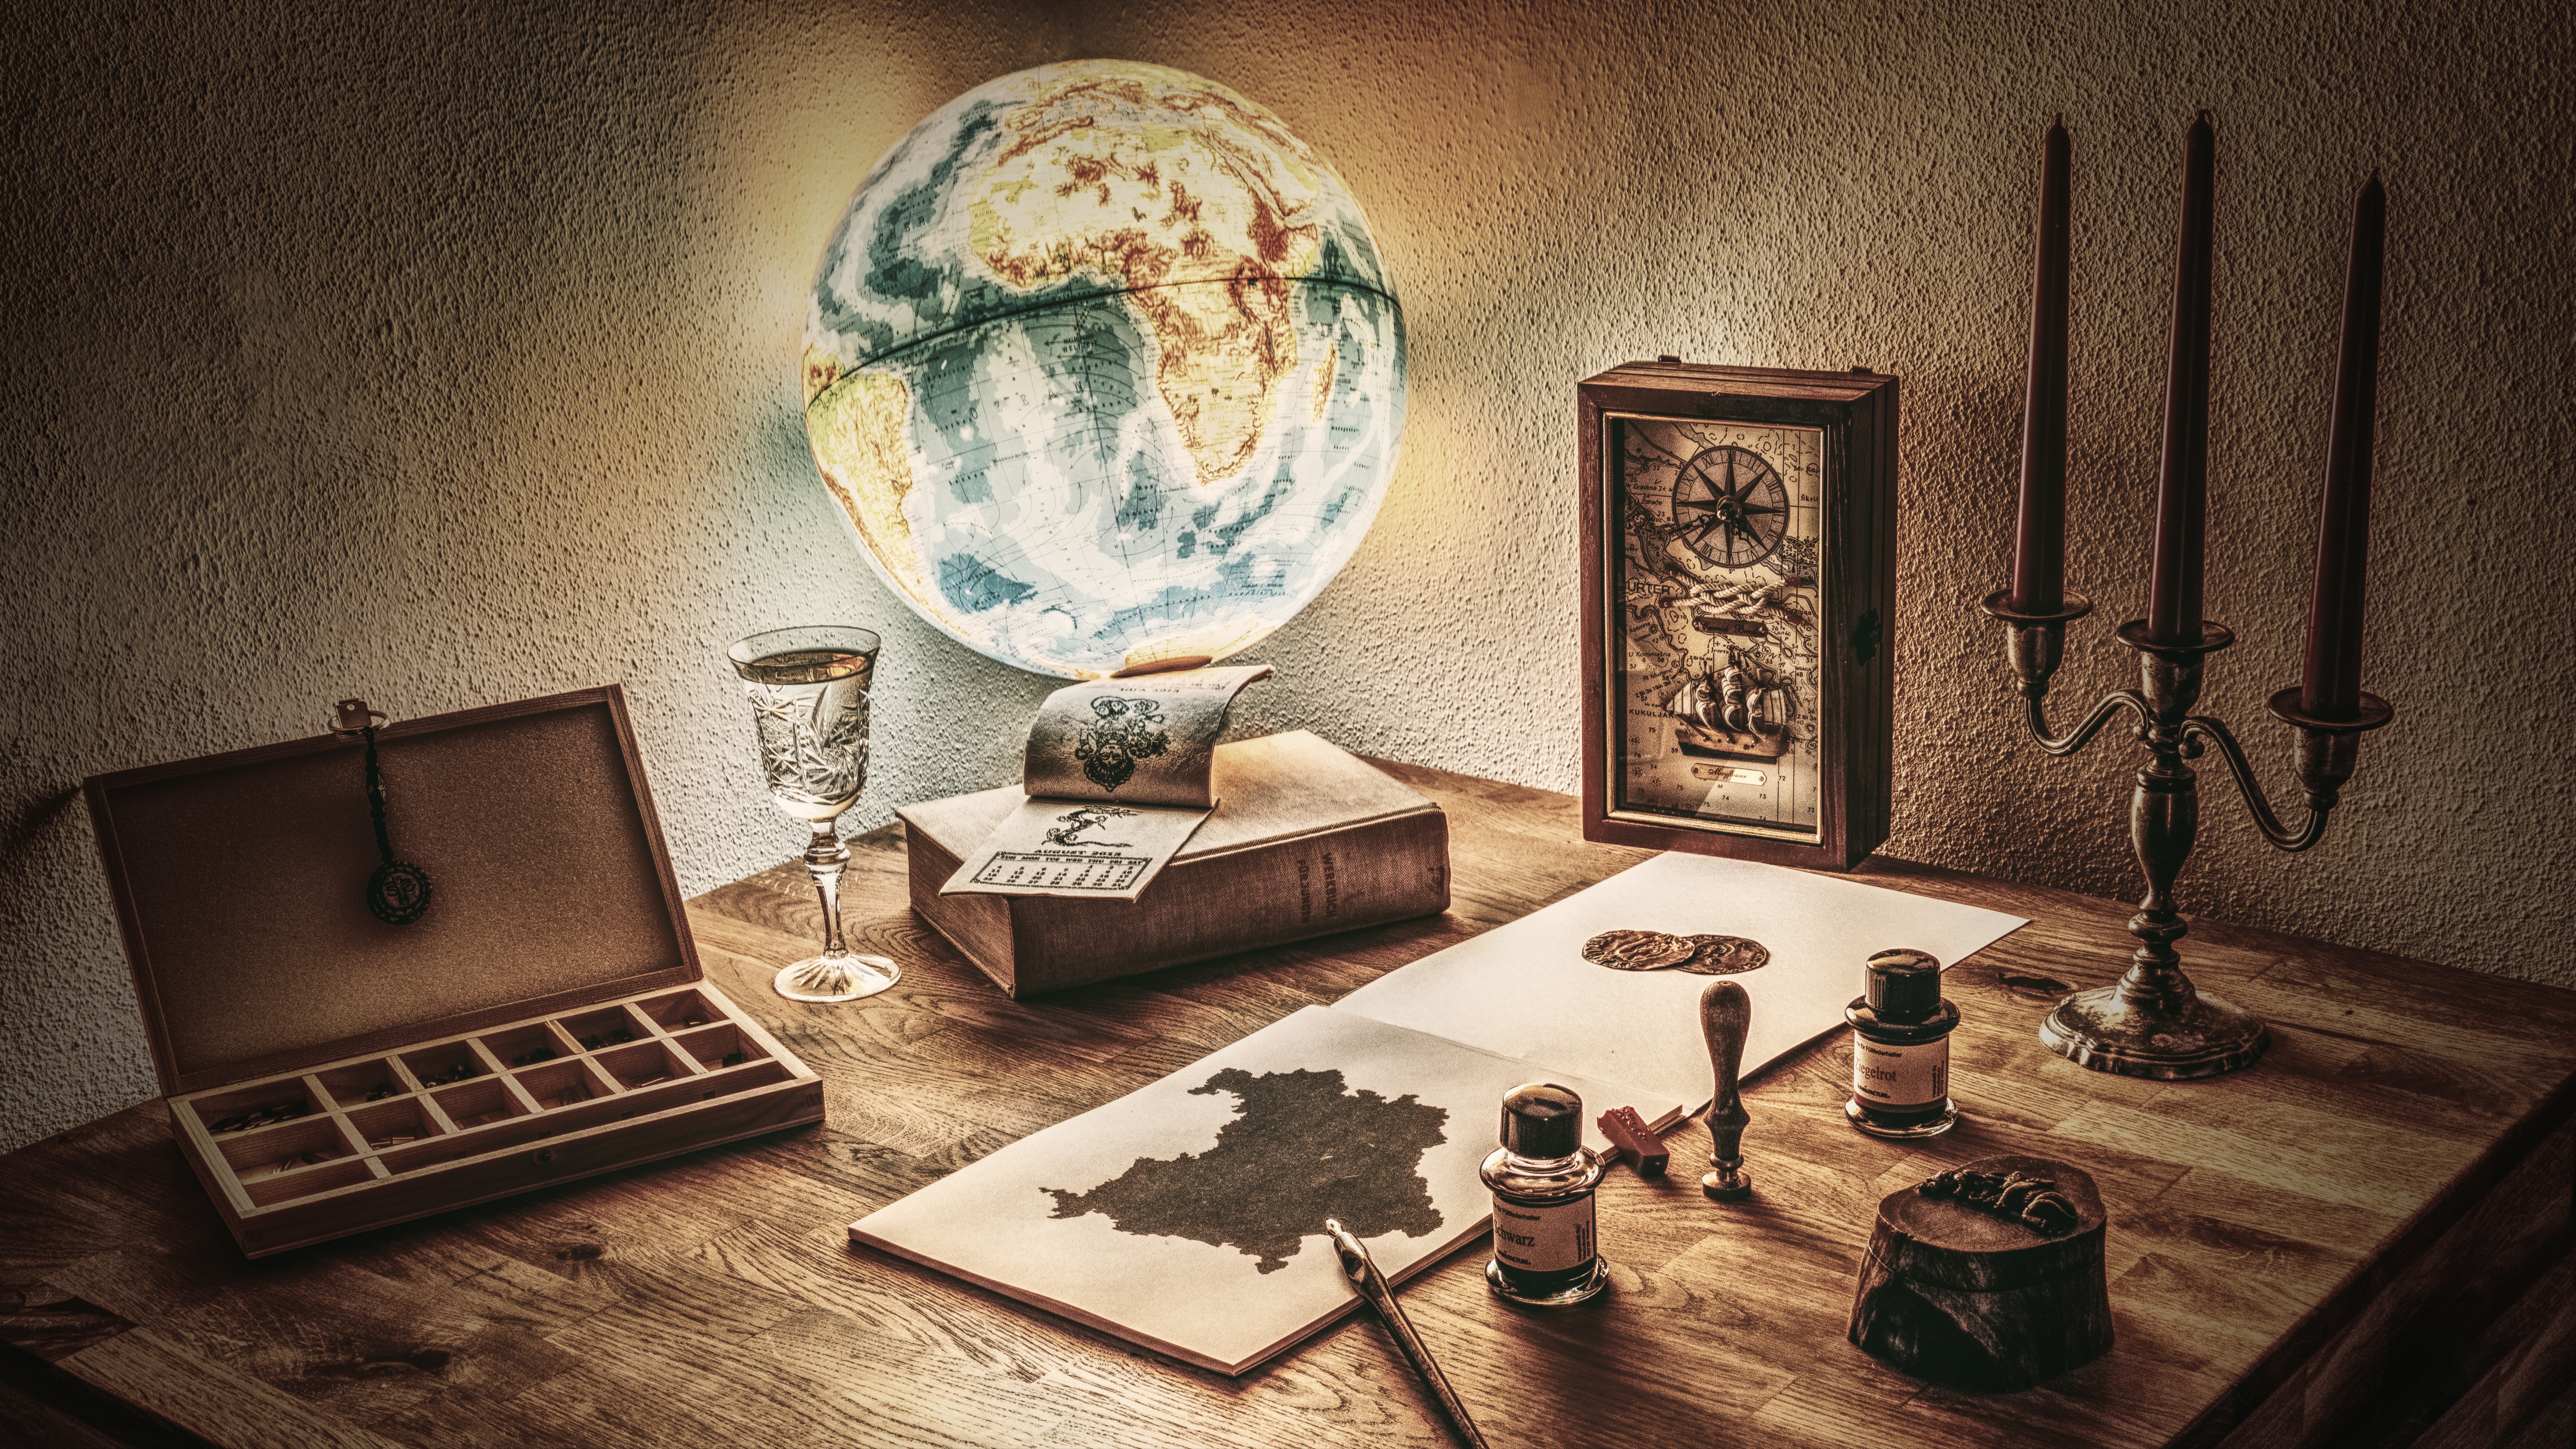
room, table, interior design, still life photography, still life, stock photography